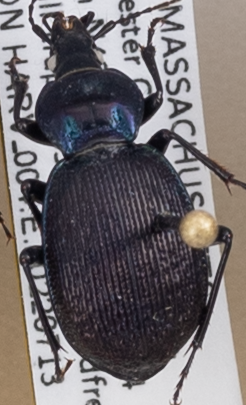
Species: Sphaeroderus stenostomus lecontei
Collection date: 2022-07-13
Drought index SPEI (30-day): -1.16
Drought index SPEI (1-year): -0.616
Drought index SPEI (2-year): -0.476